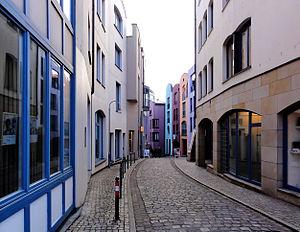
Schnoor est le nom d'une rue dans la partie la plus ancienne de la ville de Brême, et aussi le nom du quartier lui-même. Les passages entre les maisons étaient souvent associés à des professions ou à des objets du navire dans les siècles antérieurs.